Jay Garner

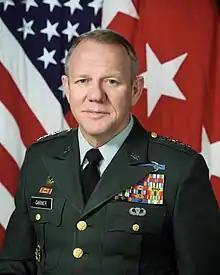
Garner in 1996

Jay Montgomery Garner (born April 15, 1938) is a retired United States Army lieutenant general who in 2003 was appointed as Director of the Office for Reconstruction and Humanitarian Assistance for Iraq following the 2003 invasion of Iraq, making him the immediate replacement of Saddam Hussein as the "de facto" head of state of Iraq. Garner was soon replaced by Ambassador Paul Bremer and the ambassador's successor organization to ORHA, the Coalition Provisional Authority (CPA).